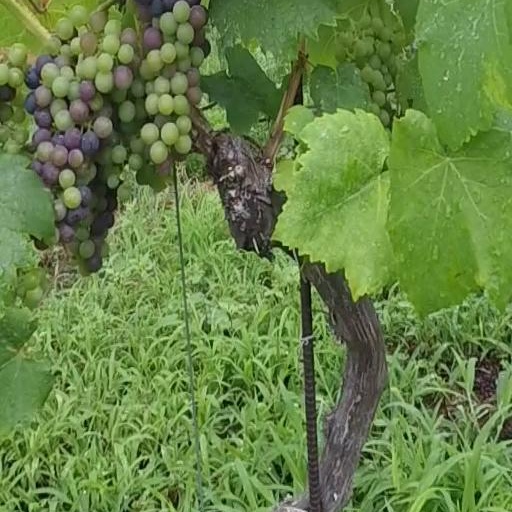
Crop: grape